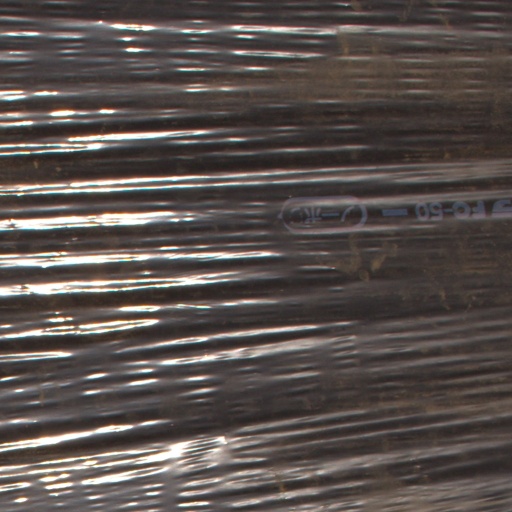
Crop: Jerusalem artichoke